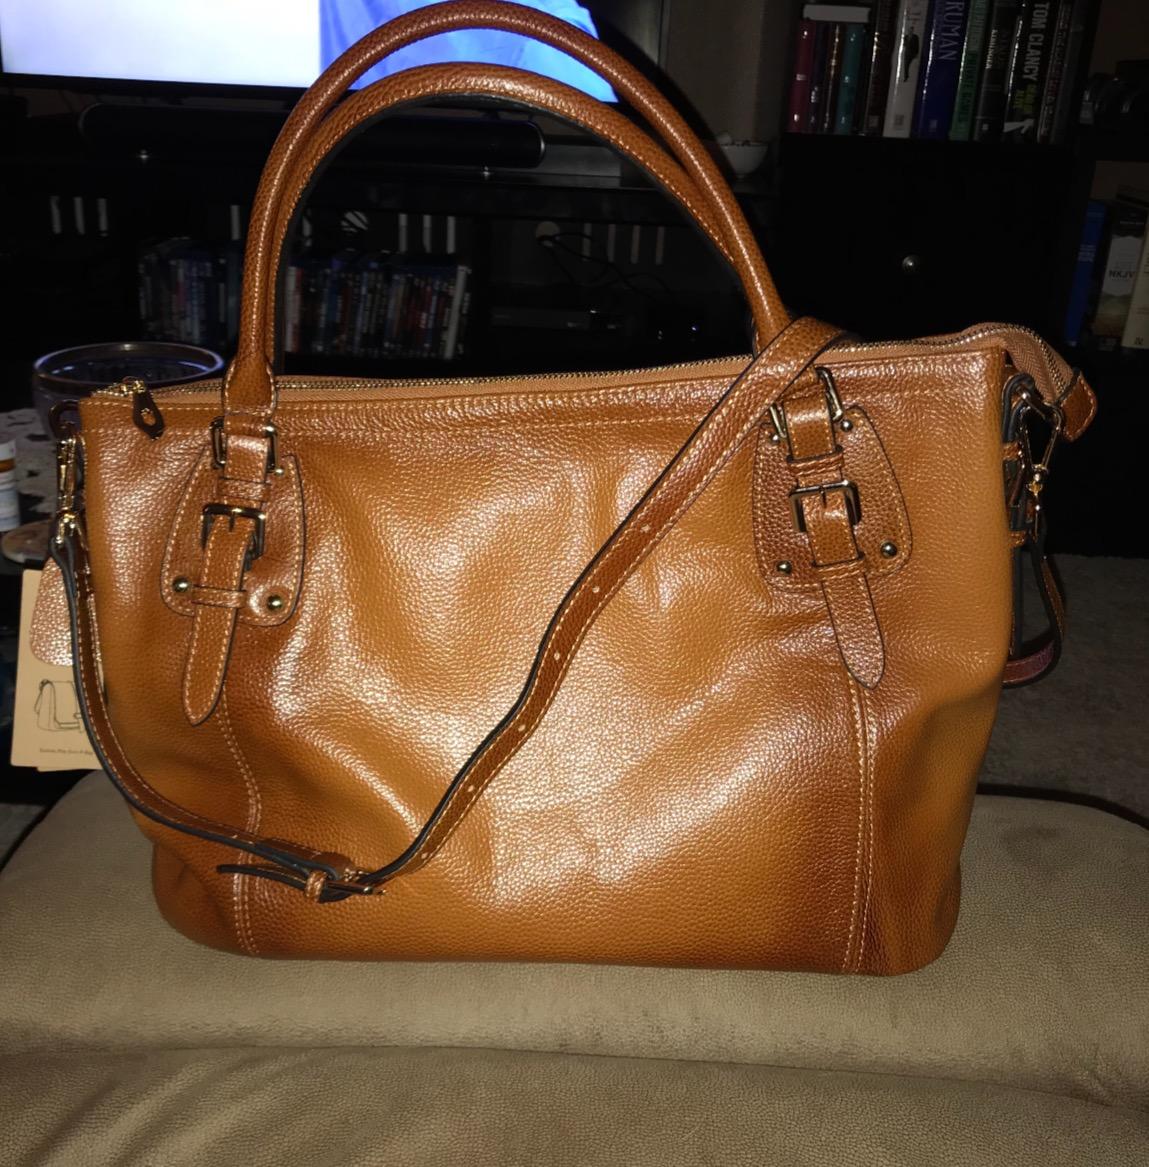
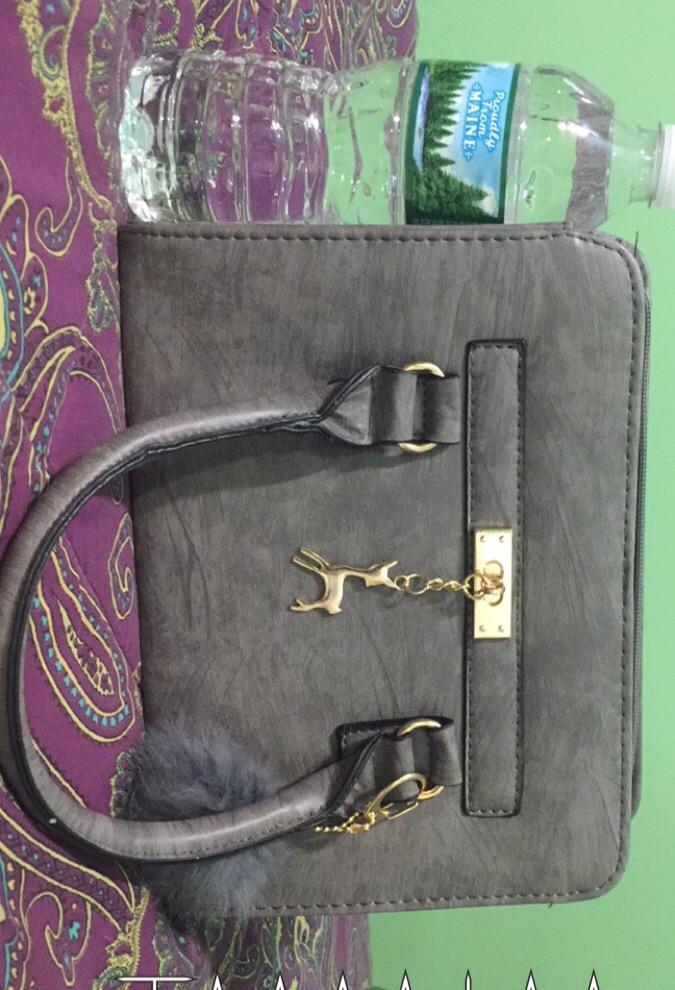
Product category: accessories_handbag
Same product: no